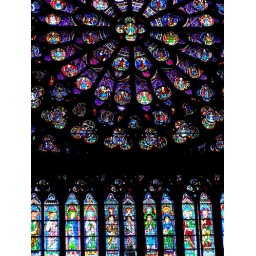
stained glass window in Notre Dame cathedral in Paris